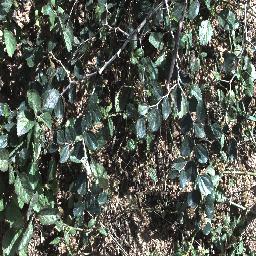
Label: chinee_apple